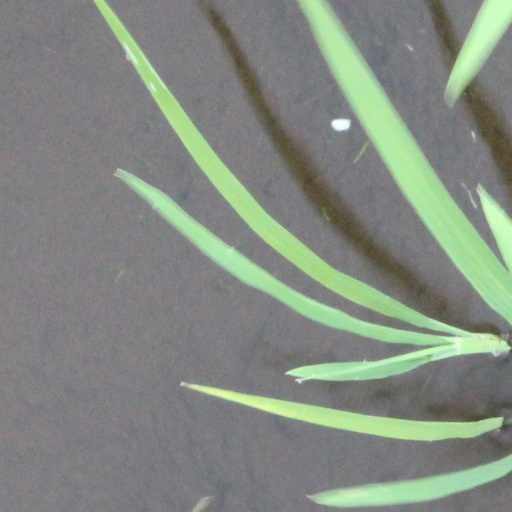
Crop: rice